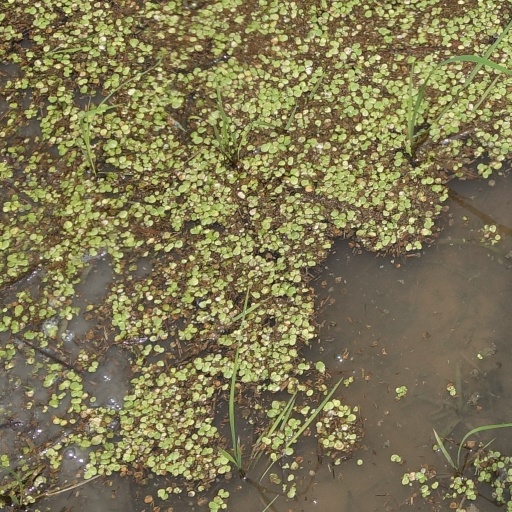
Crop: rice